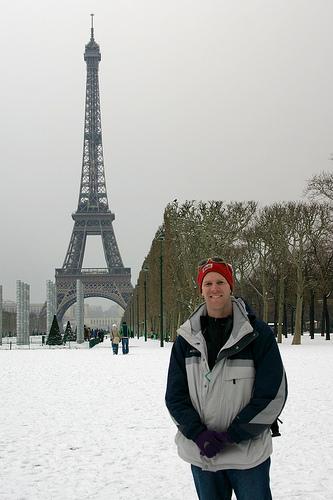
Weather: snow or frosty